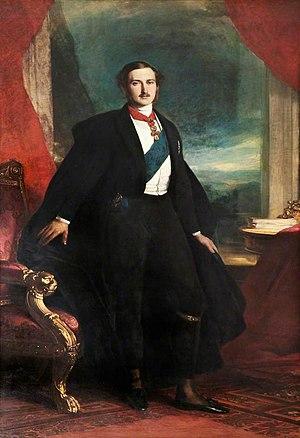
L’ordre impérial de Saint-André Apôtre le premier nommé est un ordre honorifique russe fondé le 30 août 1698 par Pierre le Grand. Premier ordre russe, tant par sa date de création sous le règne de Pierre Iᵉʳ, que par sa place dans la hiérarchie des ordres russes, il a la particularité d'être réservé aux plus importants personnages de l'État, tant civil que militaire. Décerné un peu plus de 1 000 fois entre 1699 et 1917 en dehors des membres de la famille impériale, il a toujours joui d'un très grand prestige, tant en Russie, qu'à l'étranger. Il est aujourd'hui, à la fois un ordre dynastique de la famille impériale des Romanov en exil et le premier ordre de l'actuelle Fédération de Russie.